Poetry of Scotland

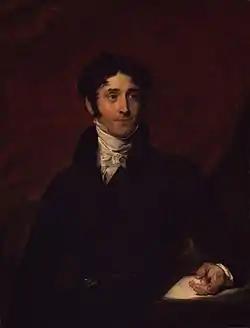
Thomas Campbell, among the most successful Scottish poets of the nineteenth century

Before Robert Burns the most important Scottish language poet was Robert Fergusson (1750–48), who also worked in English. His work often celebrated his native Edinburgh, as in his best known poem "Auld Reekie" (1773). Burns (1759–96) was highly influenced by the Ossian cycle. An Ayrshire poet and lyricist, he is widely regarded as the national poet of Scotland and a major figure in the Romantic movement. As well as making original compositions, Burns also collected folk songs from across Scotland, often revising or adapting them. His poem (and song) "Auld Lang Syne" is often sung at Hogmanay (the last day of the year), and "Scots Wha Hae" served for a long time as an unofficial national anthem of the country. Burns's poetry drew upon a substantial familiarity with and knowledge of Classical, Biblical, and English literature, as well as the Scottish Makar tradition. Burns was skilled in writing not only in the Scots language but also in the Scottish English dialect of the English language. Some of his works, such as "Love and Liberty" (also known as "The Jolly Beggars"), are written in both Scots and English for various effects. His themes included republicanism, radicalism, Scottish patriotism, anticlericalism, class inequalities, gender roles, commentary on the Scottish Kirk of his time, Scottish cultural identity, poverty, sexuality, and the beneficial aspects of popular socialising.